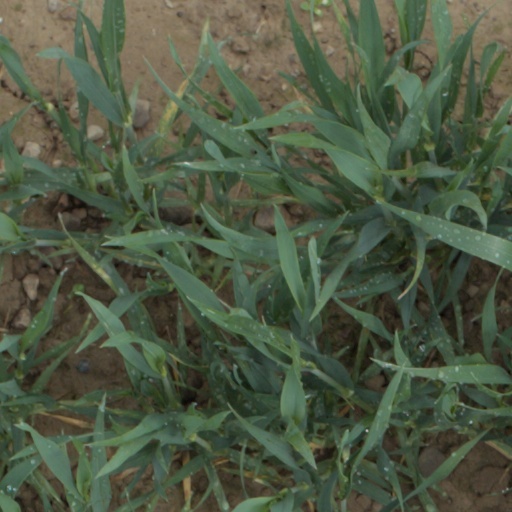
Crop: wheat